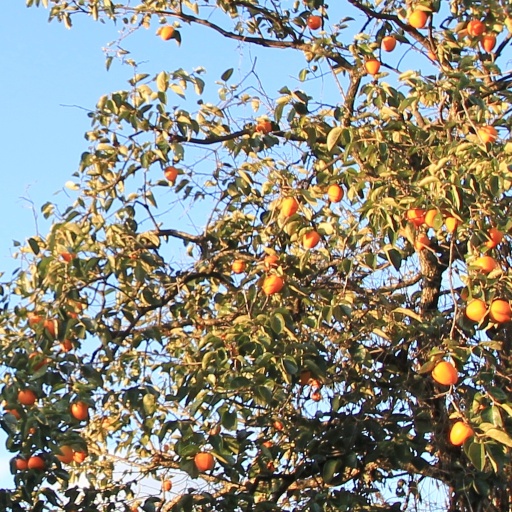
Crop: grape